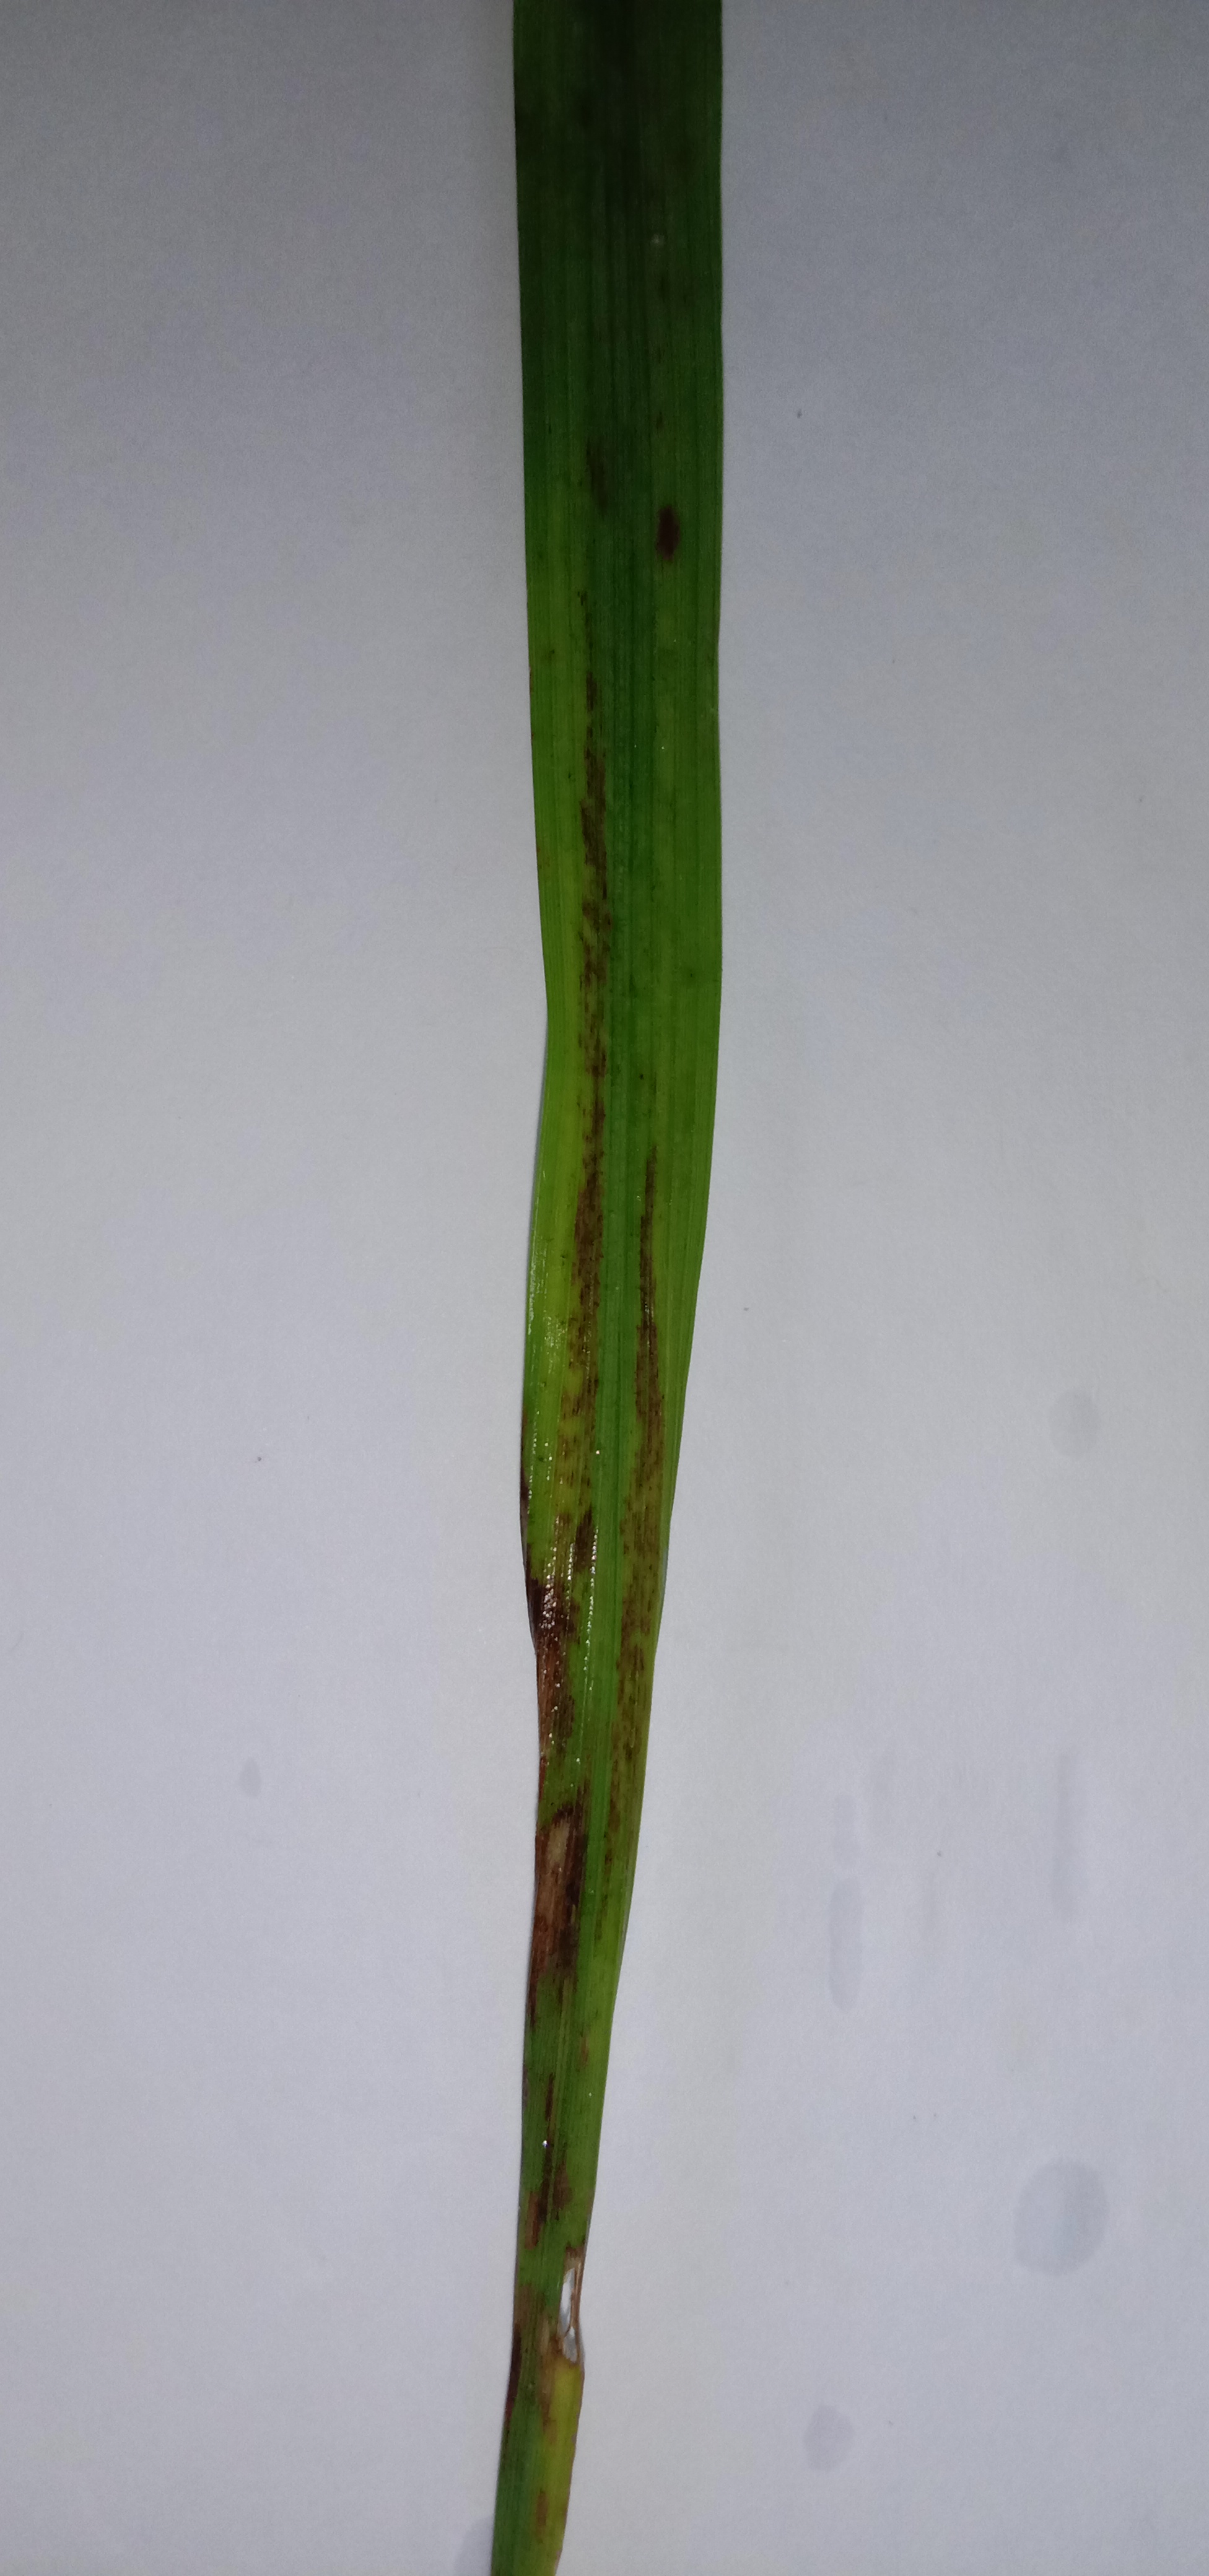
Label: Rice___Brown_Spot